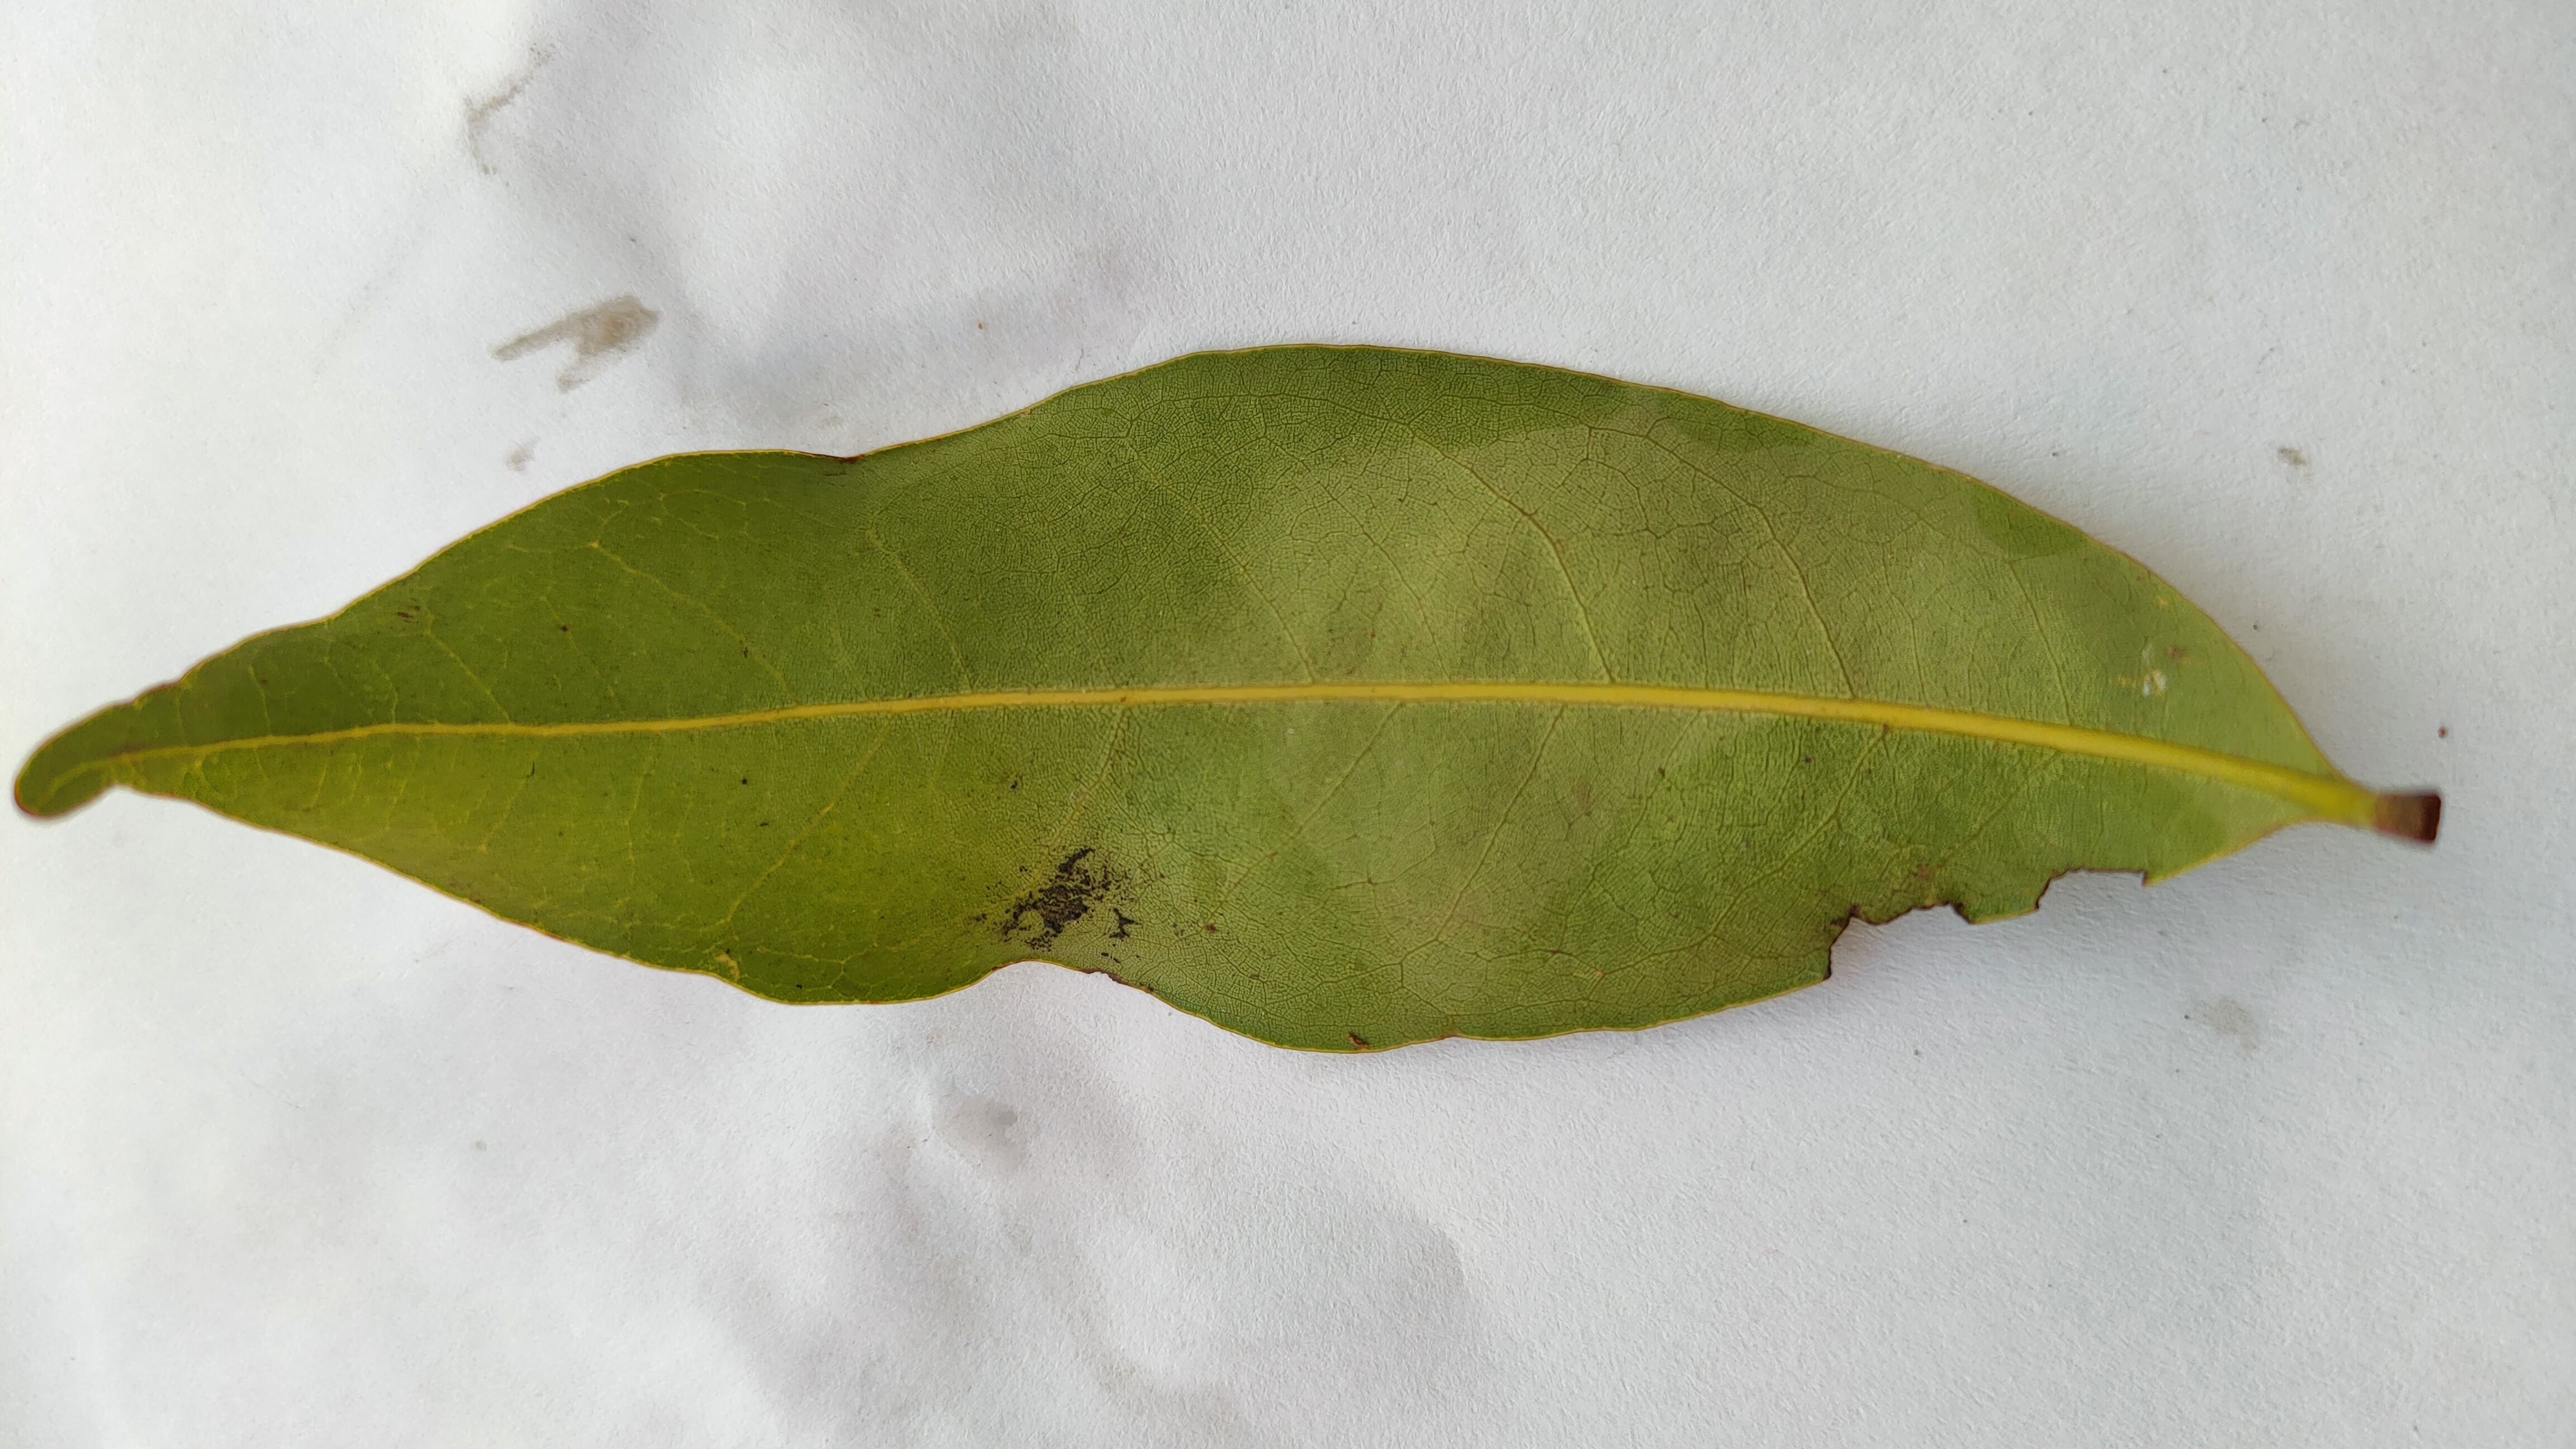
Leaf variety: Lychee